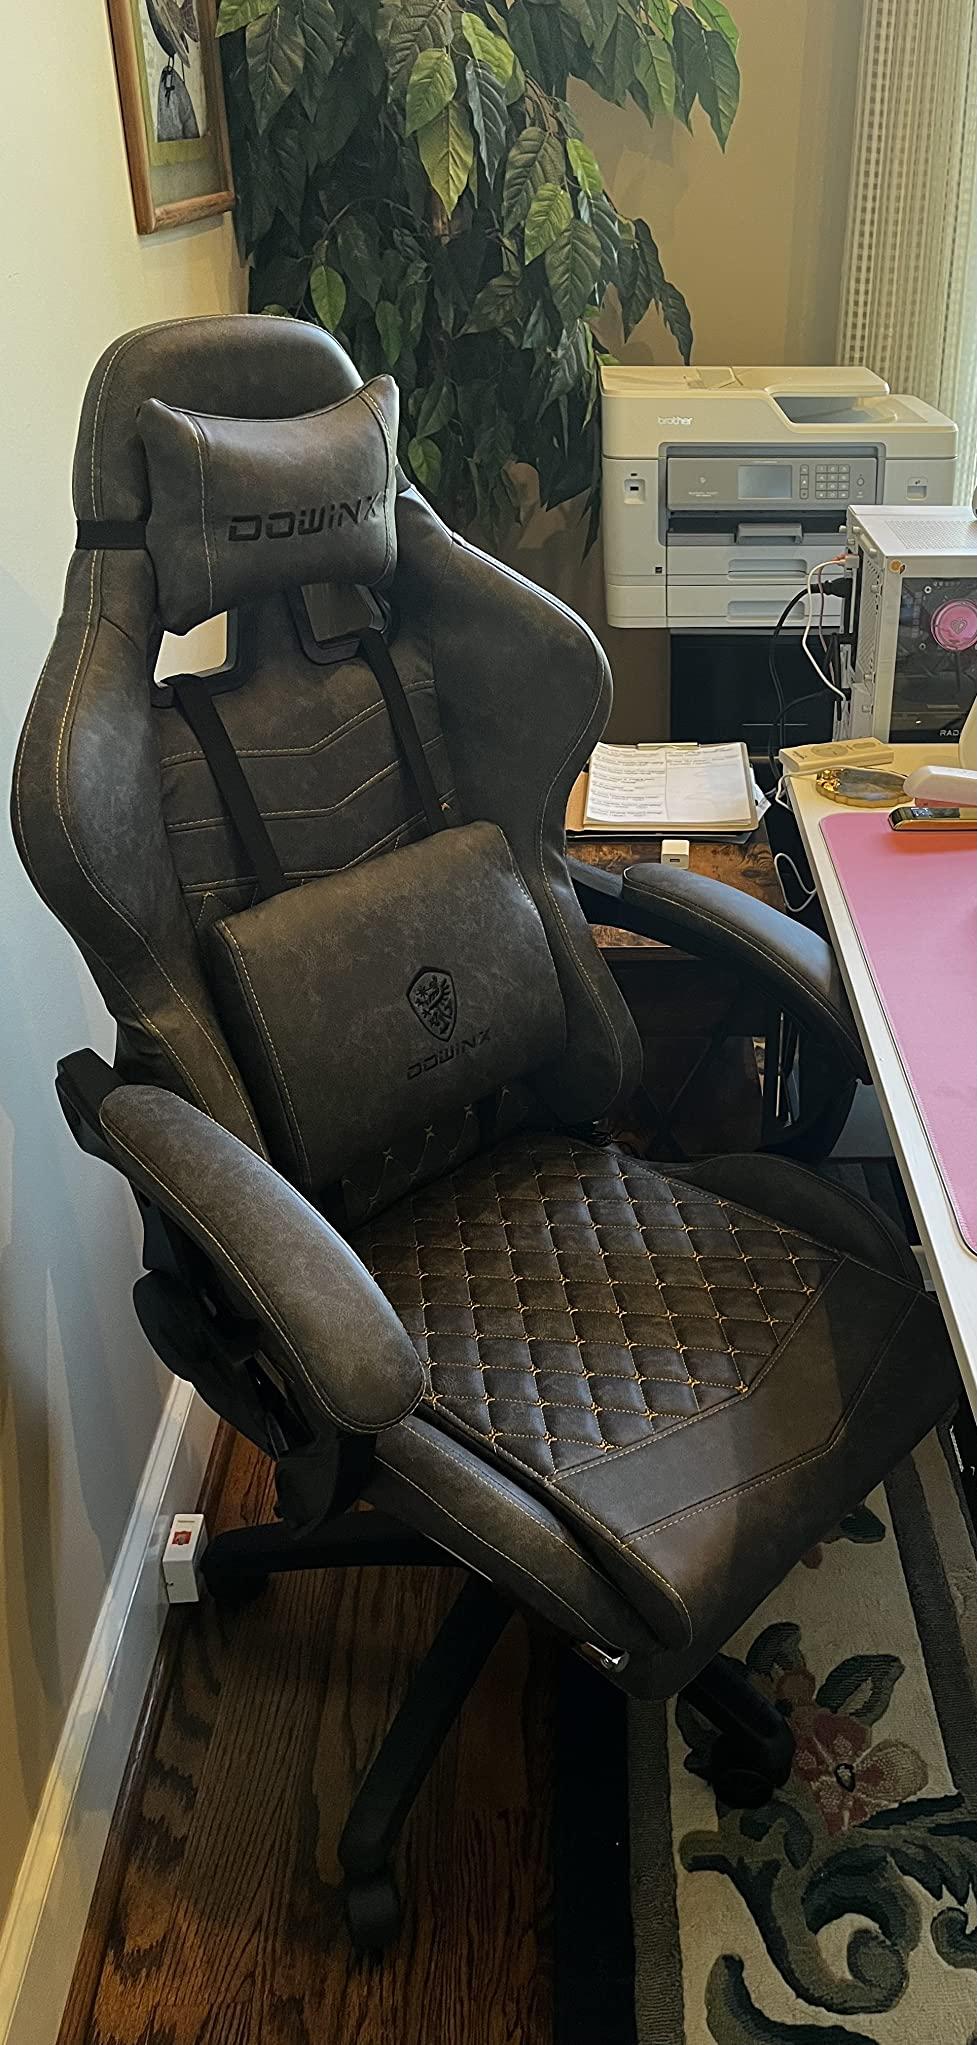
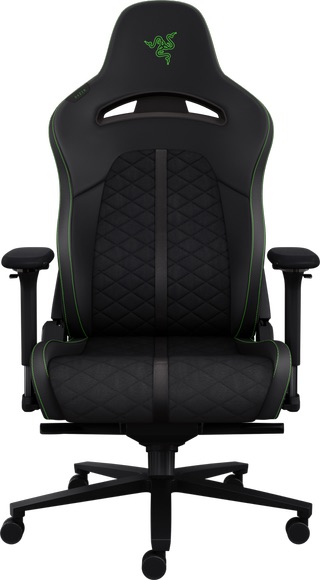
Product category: items_chair
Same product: no